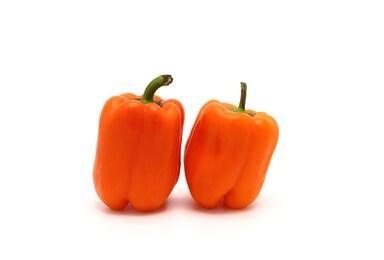
Label: capsicum